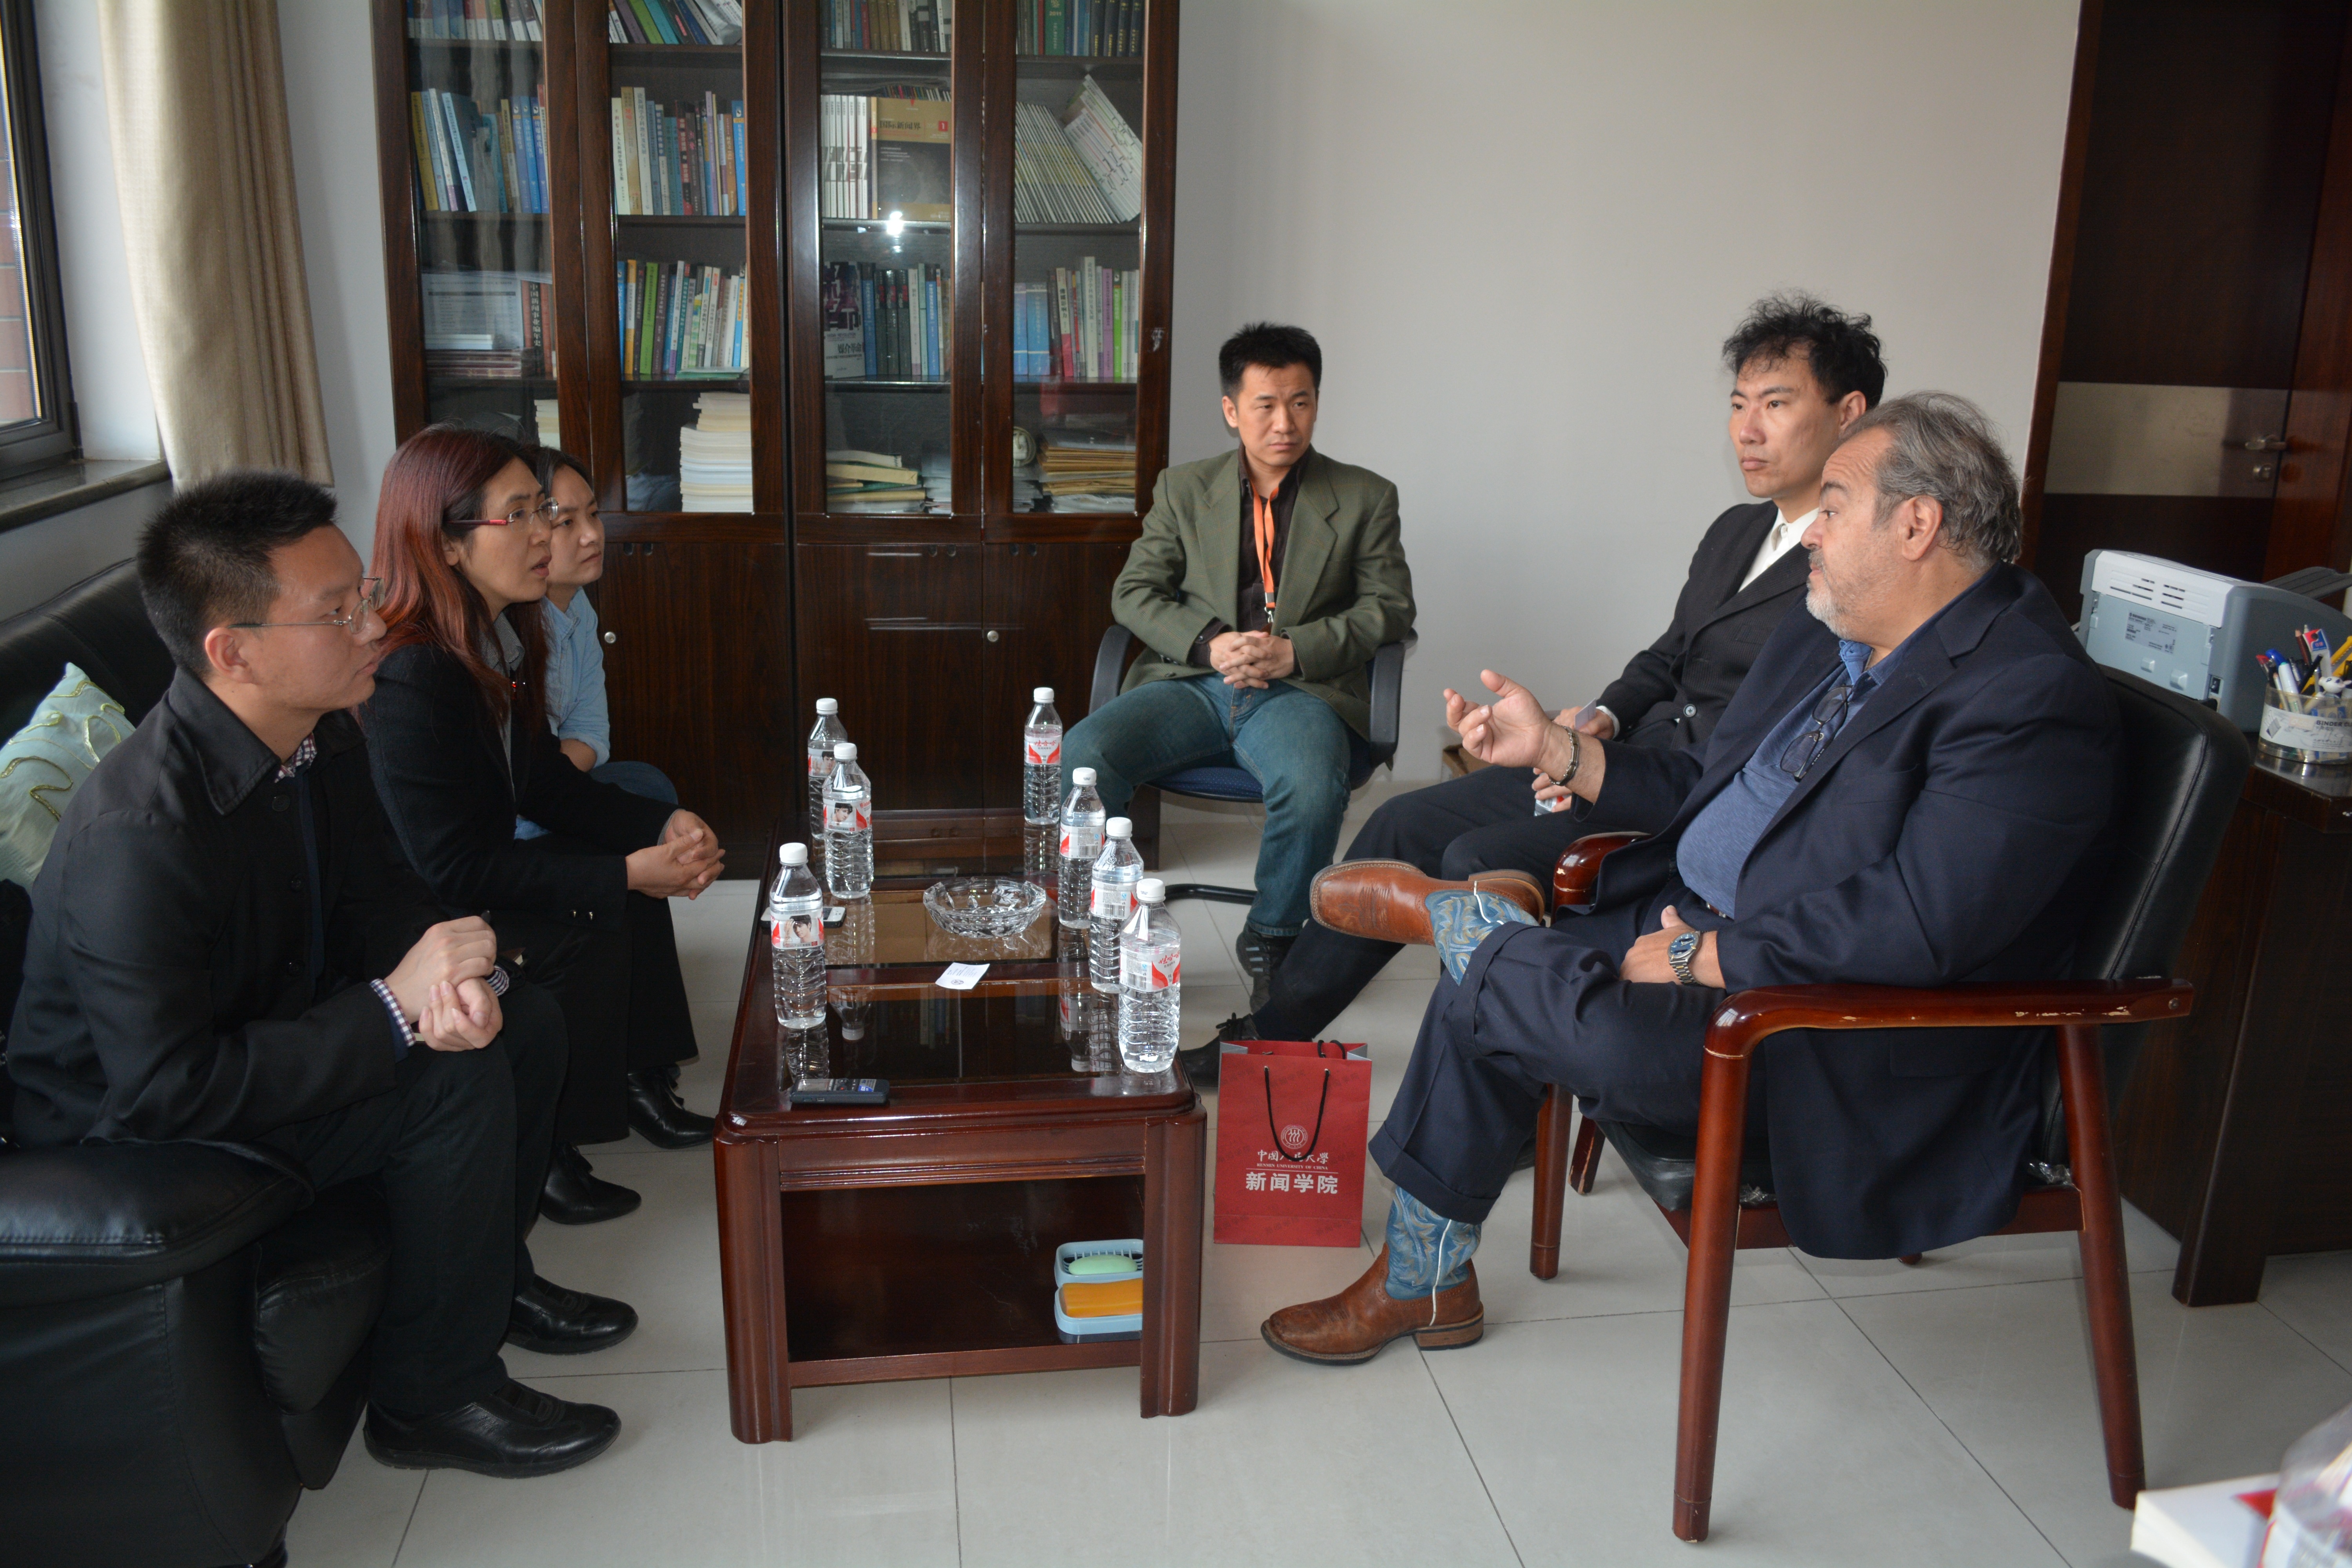
meeting, communication, conversation, event, public relations